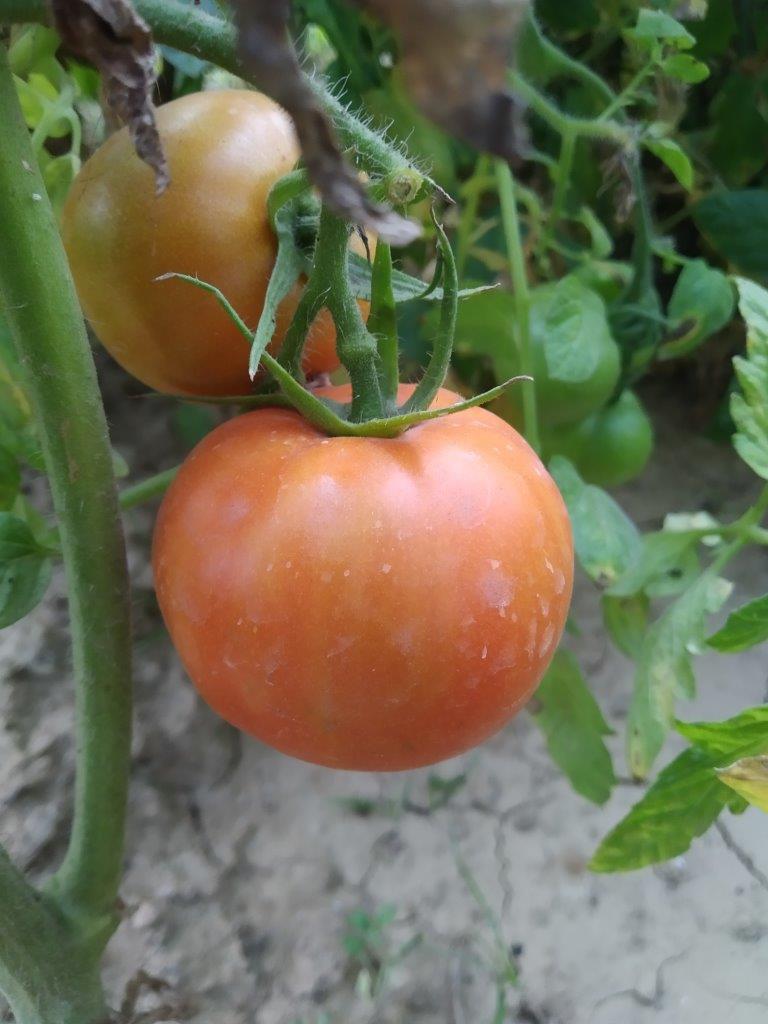
Maturity: Mature